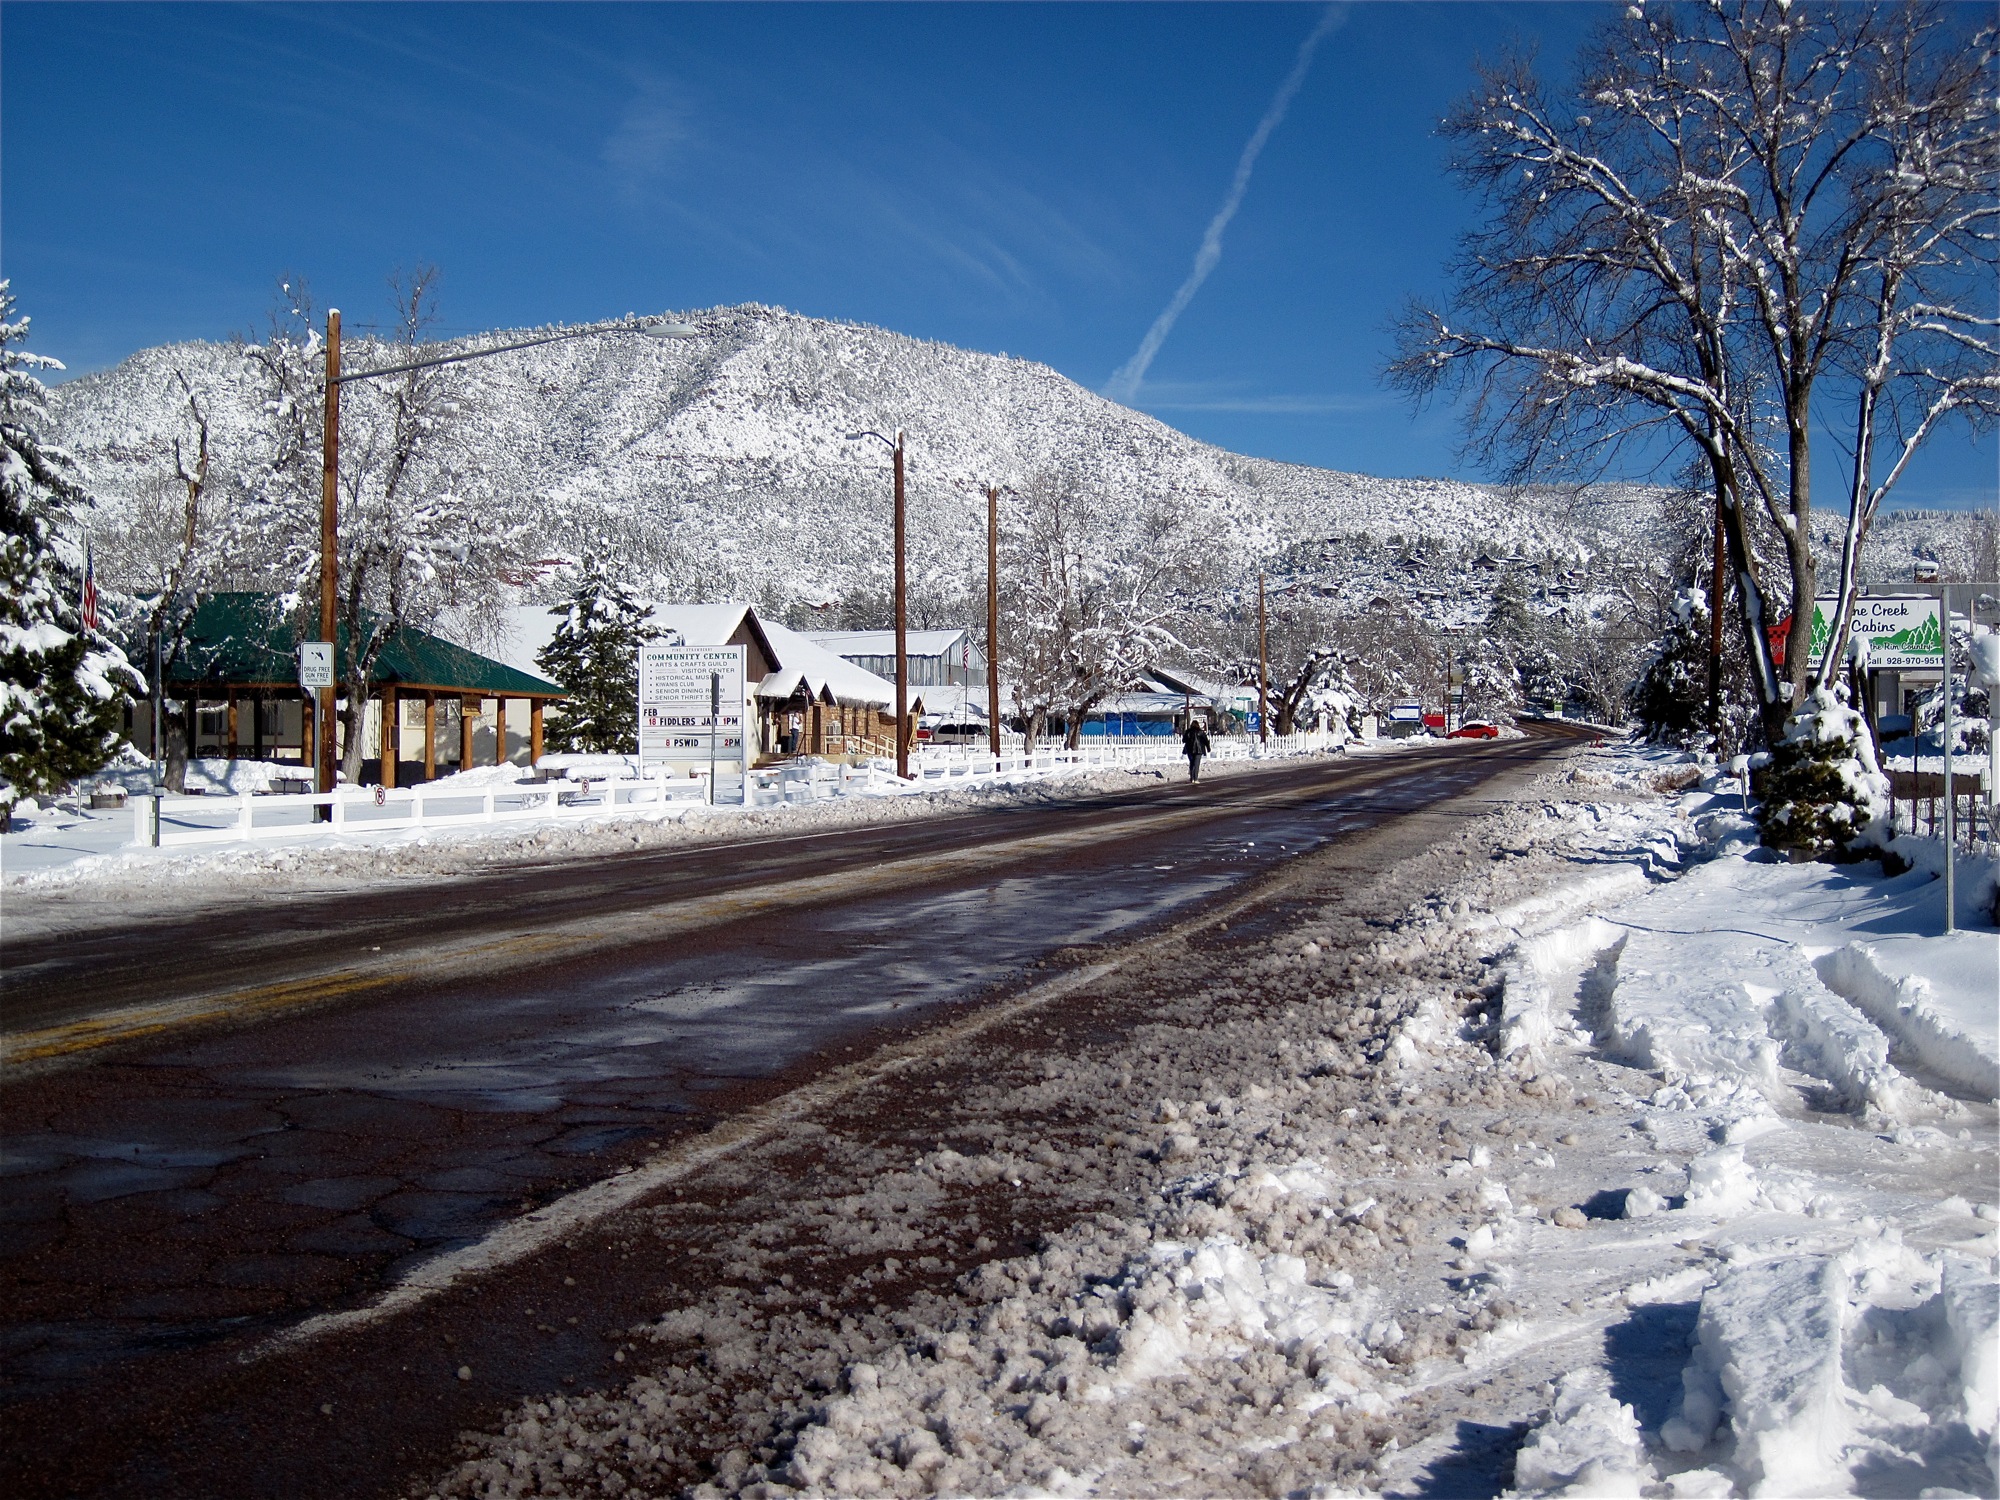
mountain, snow, winter, mountain range, ice, weather, season, arizona, piste, freezing